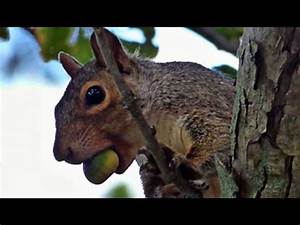
Label: squirrel